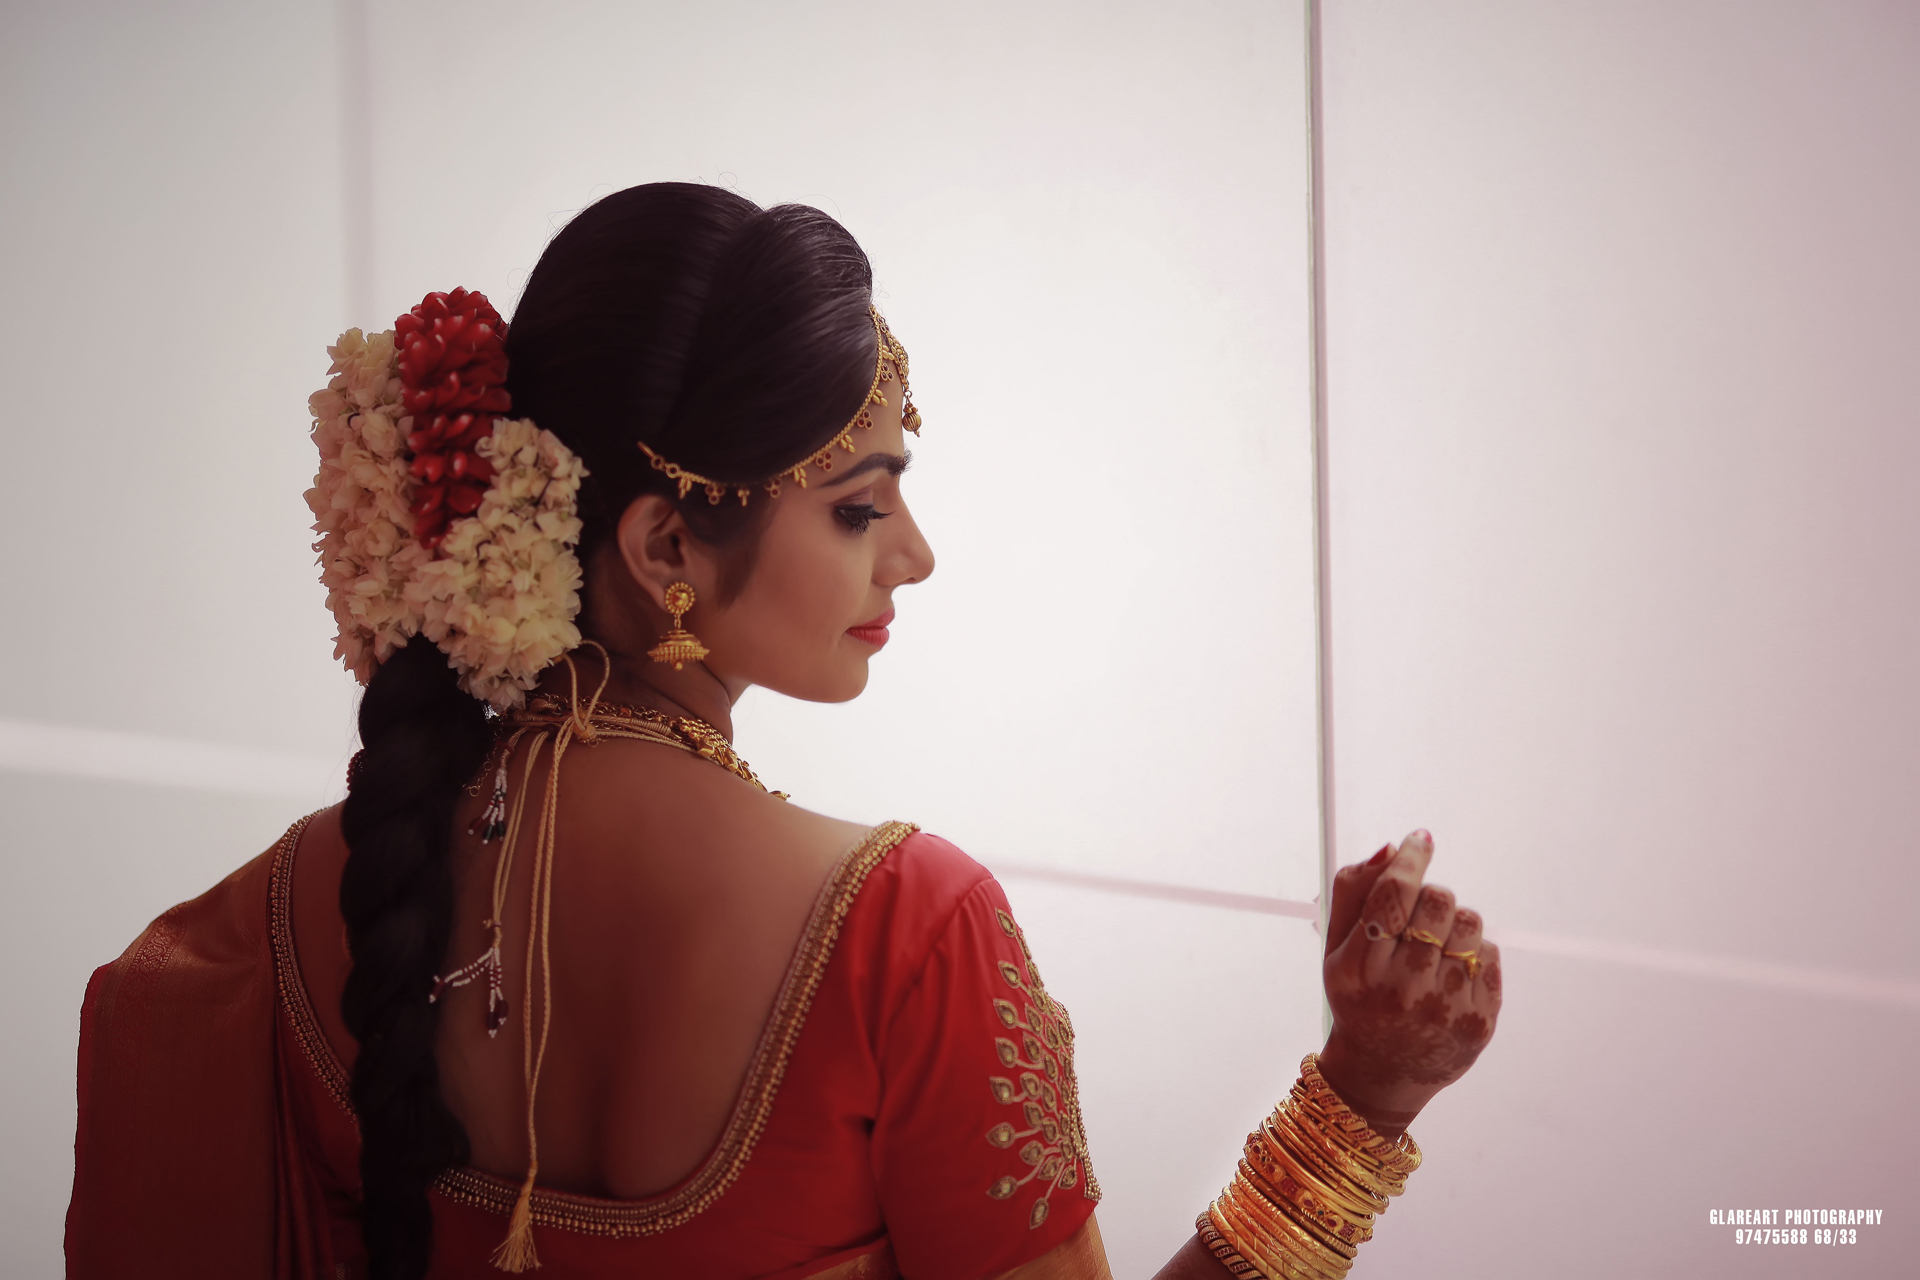
best, traditional, wedding, photography, fashion accessory, tradition, girl, bride, headgear, hair accessory, ceremony, temple, headpiece, jewellery, smile, fun